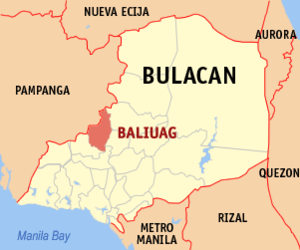
Baliuag est une municipalité de la province de Bulacan, aux Philippines. D’après le recensement de 2015, la population compte 149, 954 personnes.